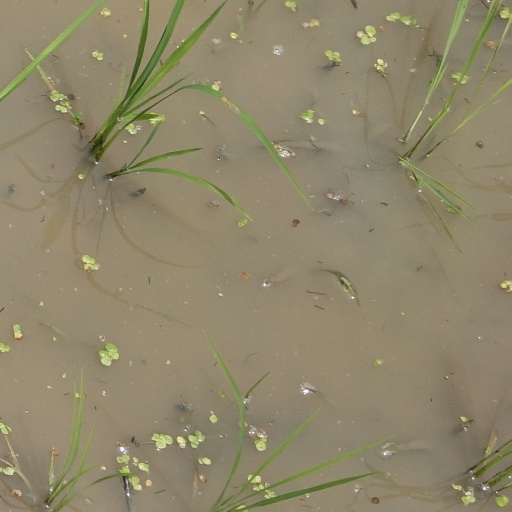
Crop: rice